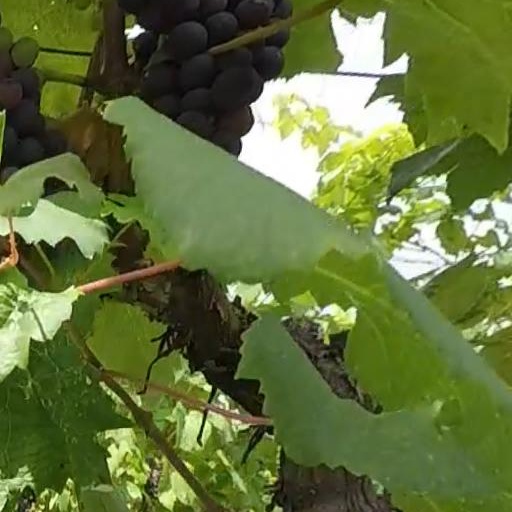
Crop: grape